WindSeeker

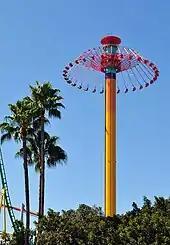
WindSeeker at Knott's Berry Farm showing the difference in colors.

By the time it reaches the top, it is rotating around the tower at its full speed of approximately . The gondola remains at the top of the tower for just over a minute before starting its descent and immediately beginning to slow down. By the time it reaches the bottom of the tower, all rotation ceases. One cycle of the ride lasts three minutes.